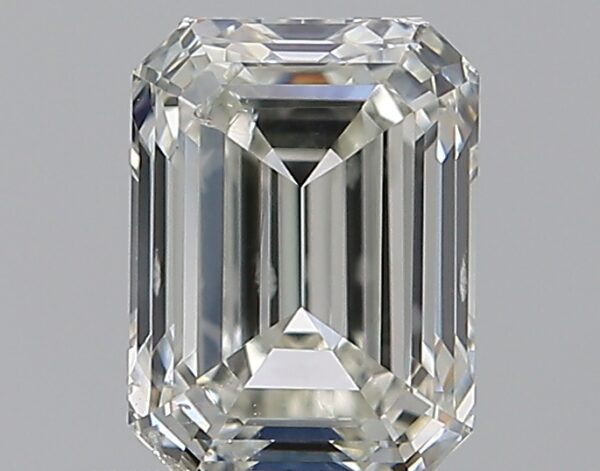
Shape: emerald
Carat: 0.7
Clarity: SI1
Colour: J
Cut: EX
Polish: EX
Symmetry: EX
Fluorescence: N
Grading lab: GIA
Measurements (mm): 5.7 x 4.21 x 2.9